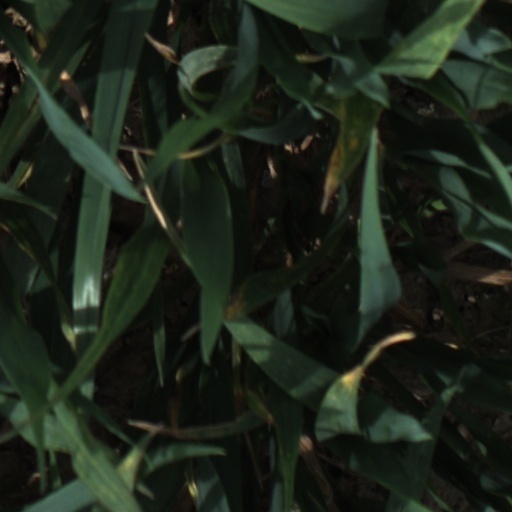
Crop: wheat